Residential colleges of Rice University

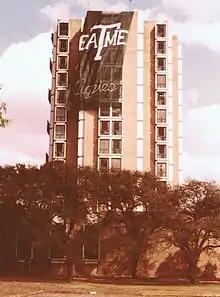
A banner hung from Sid during a game against the Aggies copyright Michael Petry

In addition to providing basic residential and social services to its residents, Sid Richardson College is rich with traditions, which have included some notorious pranks. For example, Sidizens have made use of the six balconies towering above the main entrance of the college to "douche" unsuspecting visitors—including past Rice University president George Rupp and his wife—with buckets of water as they climb the steps to the double doors. While such "free-flowing water" is the only sanctioned projectile, rogue students have also flung flour tortillas, shrimp, and, in one particularly infamous situation, a couch. During the mid-1970s, students moved a Karman Ghia automobile into the dining area. Photographic evidence can be found in the Rice Campanile.